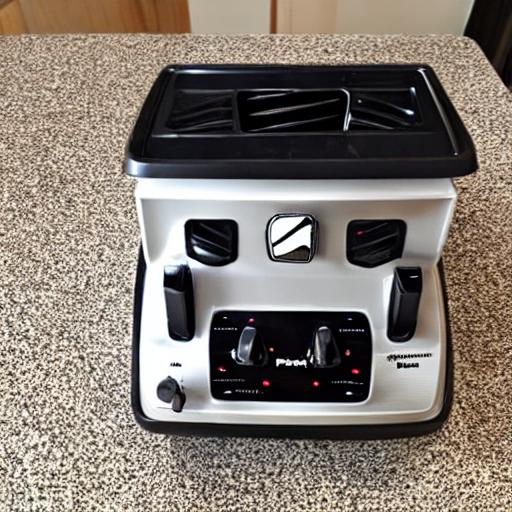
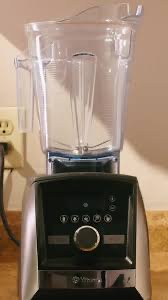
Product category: items_blender
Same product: no